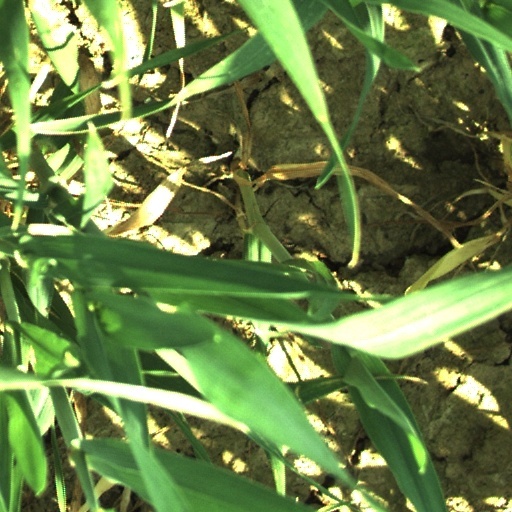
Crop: wheat